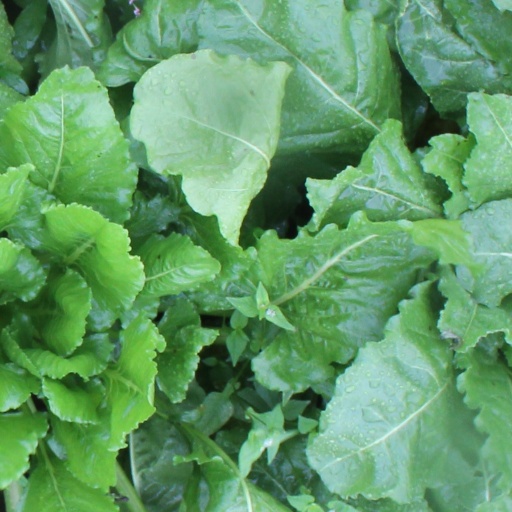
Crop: sugar beet